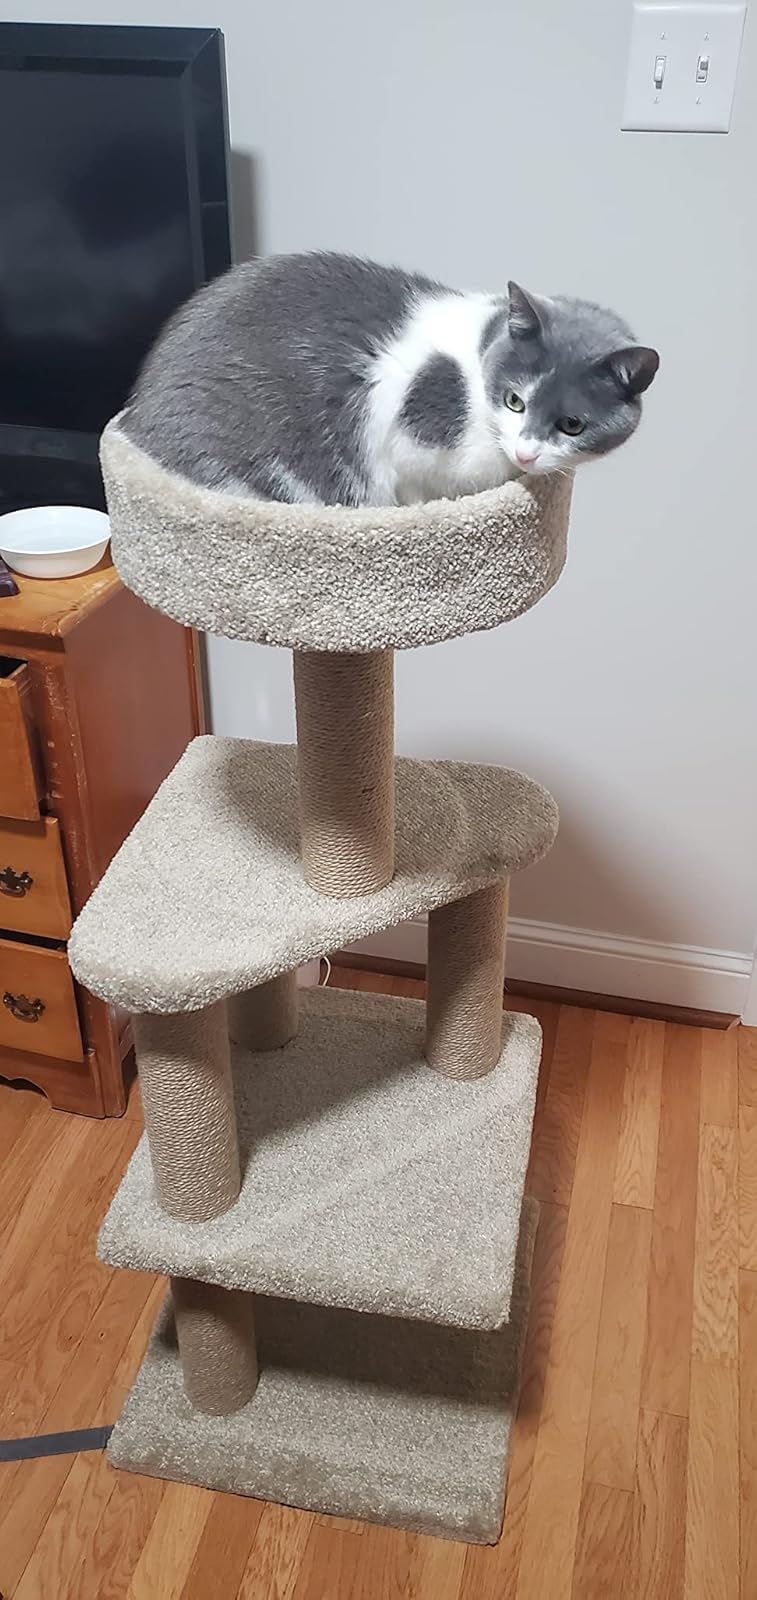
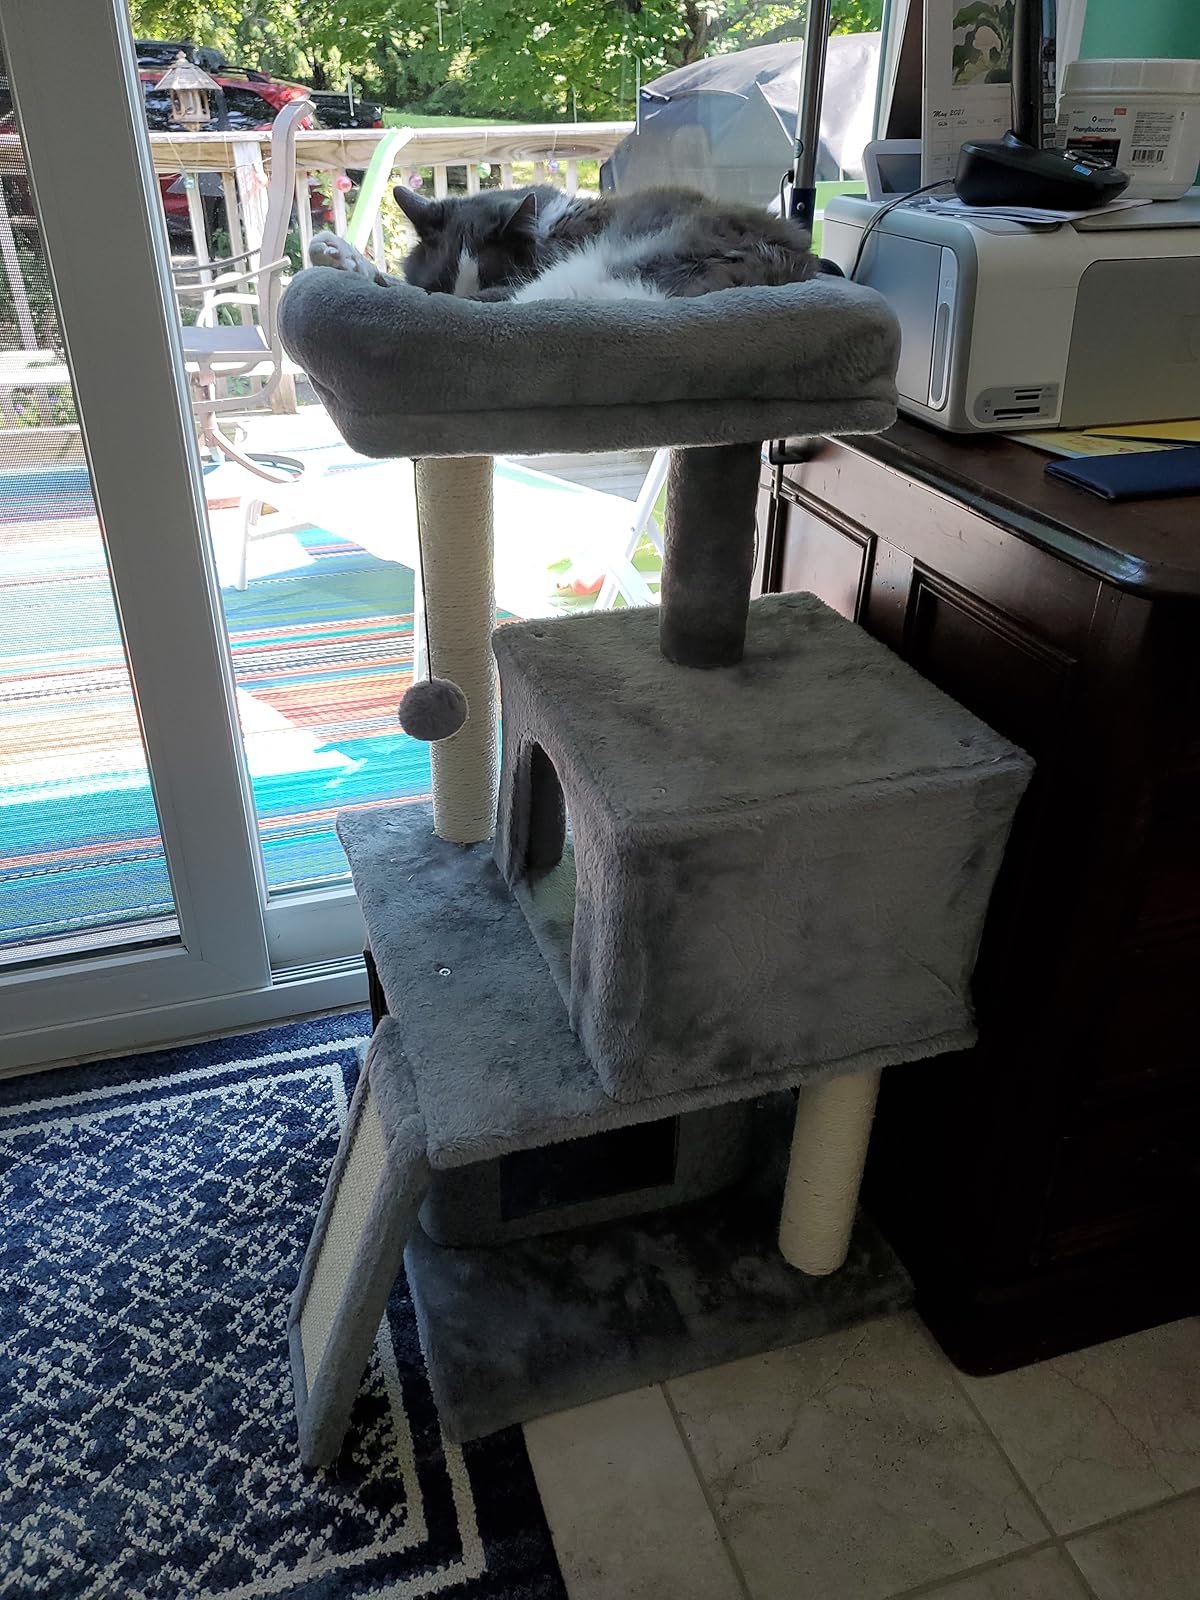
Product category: items_cat tree
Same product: no